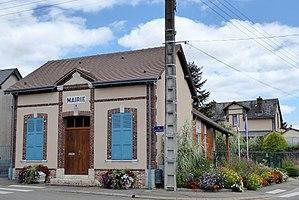
mairie, Cintray, Eure-et-Loir (France).
Cintray est une commune française située dans le département d'Eure-et-Loir en région Centre-Val de Loire.